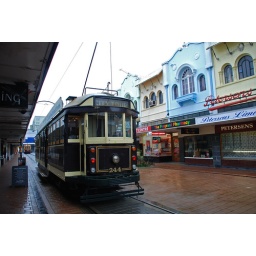
New Regent street built in a Spanish mission style. Buildings on both sides are mirror images of each other.